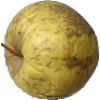
Label: golden_apple